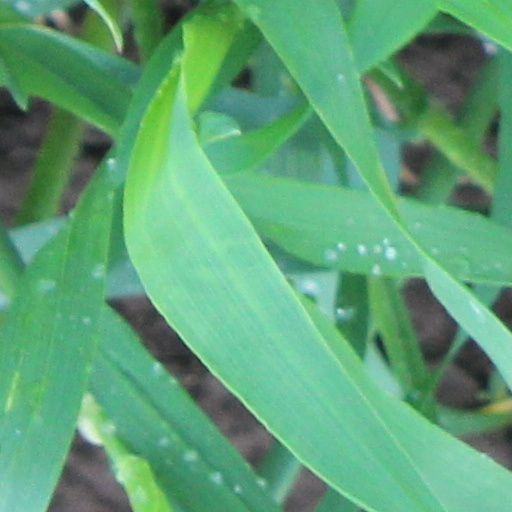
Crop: wheat